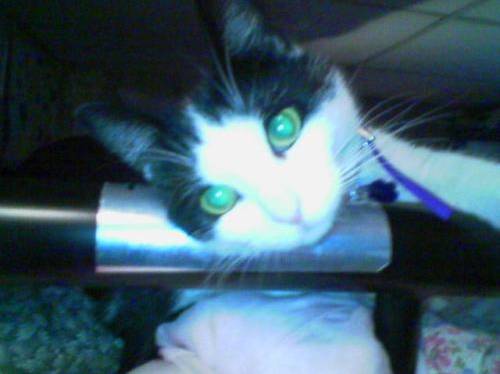
Label: cat